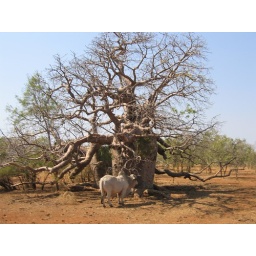
a Bull chilling in the shade of a big bottle tree